Gaskell Romney

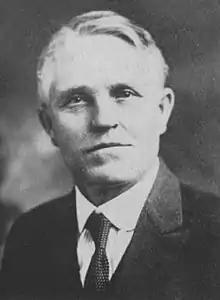
Romney in 1917

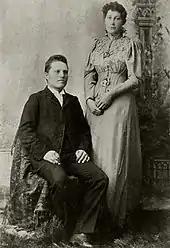
Wedding photo, 1895

Gaskell Romney (September 22, 1871 – March 7, 1955) was an American builder. He is regarded as a patriarch of the Romney family, a U.S. political family. Romney was born in St. George, in what was then the Utah Territory, to Miles Park Romney and Hannah Hood Hill.